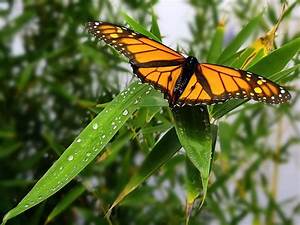
Label: butterfly